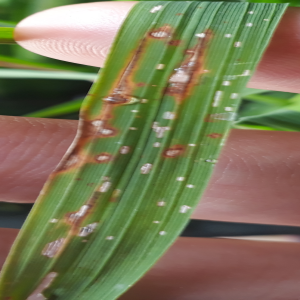
Disease: Blast